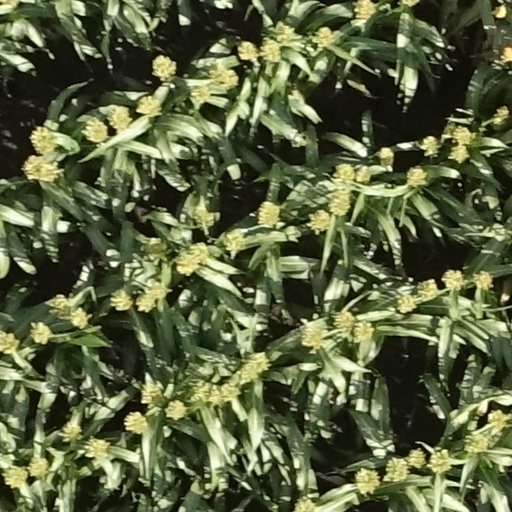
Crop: sorghum